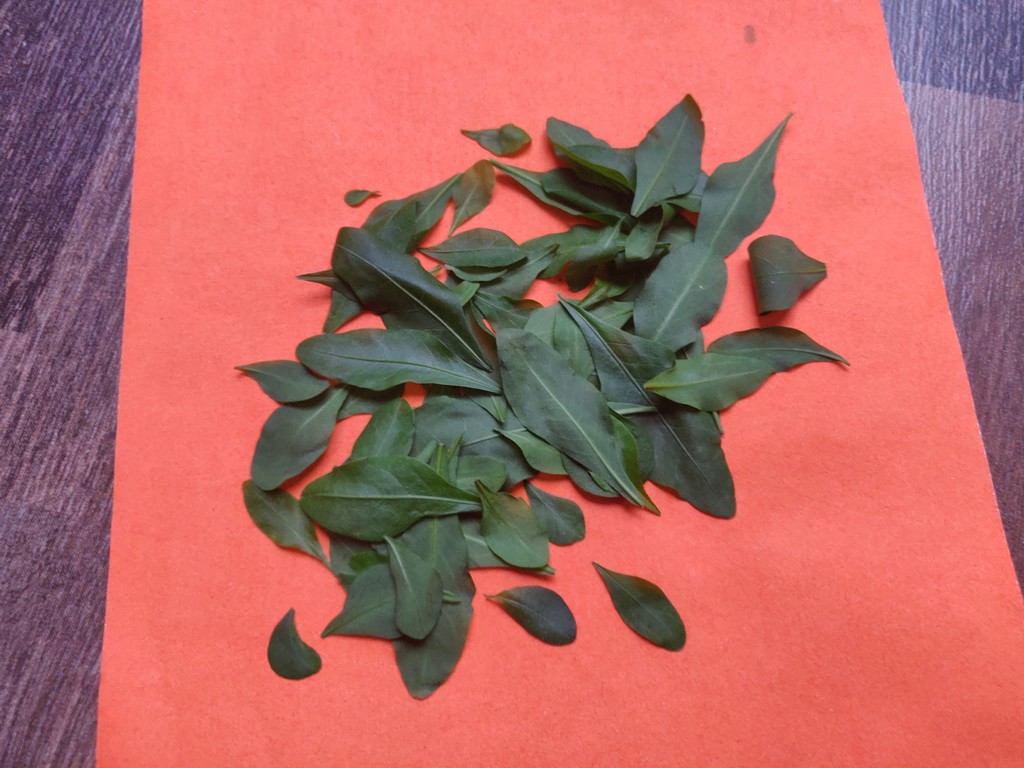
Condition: Healthy
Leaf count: multiple
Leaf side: unknown